Robert, 1st Earl of Gloucester

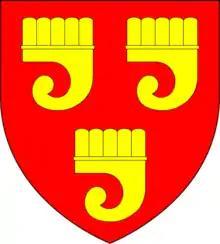
Attributed arms of Robert FitzRoy, 1st Earl of Gloucester: "Gules, three clarions or" (later successively arms of de Clare, Earl of Gloucester and Granville, Earl of Bath)

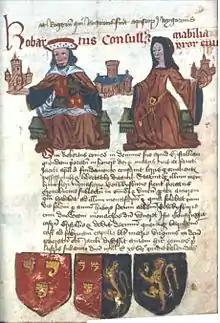
"Robartus Consull et Mabilia uxor eius" ("Robert Consul and Mabel his wife"). They are shown holding churches or abbeys which they founded or were benefactors of, including Tewkesbury Abbey. The attributed arms shown quartered on his tabard and below are: Left: "Gules, three clarions or" (de Clare, Earl of Gloucester); Centre: "Gules, three clarions or" (de Clare, Earl of Gloucester) impaling "Azure, a lion rampant guardant or" (FitzHamon); Right: "Azure, a lion rampant or". "Tewkesbury Abbey Founders Book" (c. 1500 – 1525), Bodleian Library, Oxford

Robert FitzRoy, 1st Earl of Gloucester (c. 1090 – 31 October 1147) ("alias" Robert Rufus, Robert de Caen (Latinised to Robertus de Cadomo), Robert Consul) was an illegitimate son of King Henry I of England. He was the half-brother of the Empress Matilda, and her chief military supporter during the civil war known as the Anarchy, in which she vied with Stephen of Blois for the throne of England.